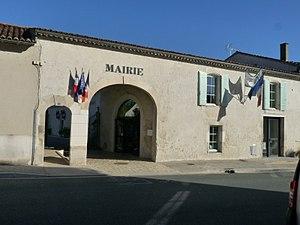
Mairie de Pérignac, Charente-Maritime, France
Pérignac est une commune du sud-ouest de la France située dans le département de la Charente-Maritime.